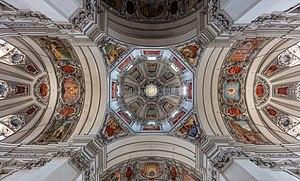
La cathédrale Saint-Rupert de Salzbourg est une cathédrale baroque du XVIIᵉ siècle située dans la ville de Salzbourg en Autriche. Elle est dédiée à saint Rupert de Salzbourg. C'est dans cette cathédrale qu'a eu lieu le baptême de Mozart.